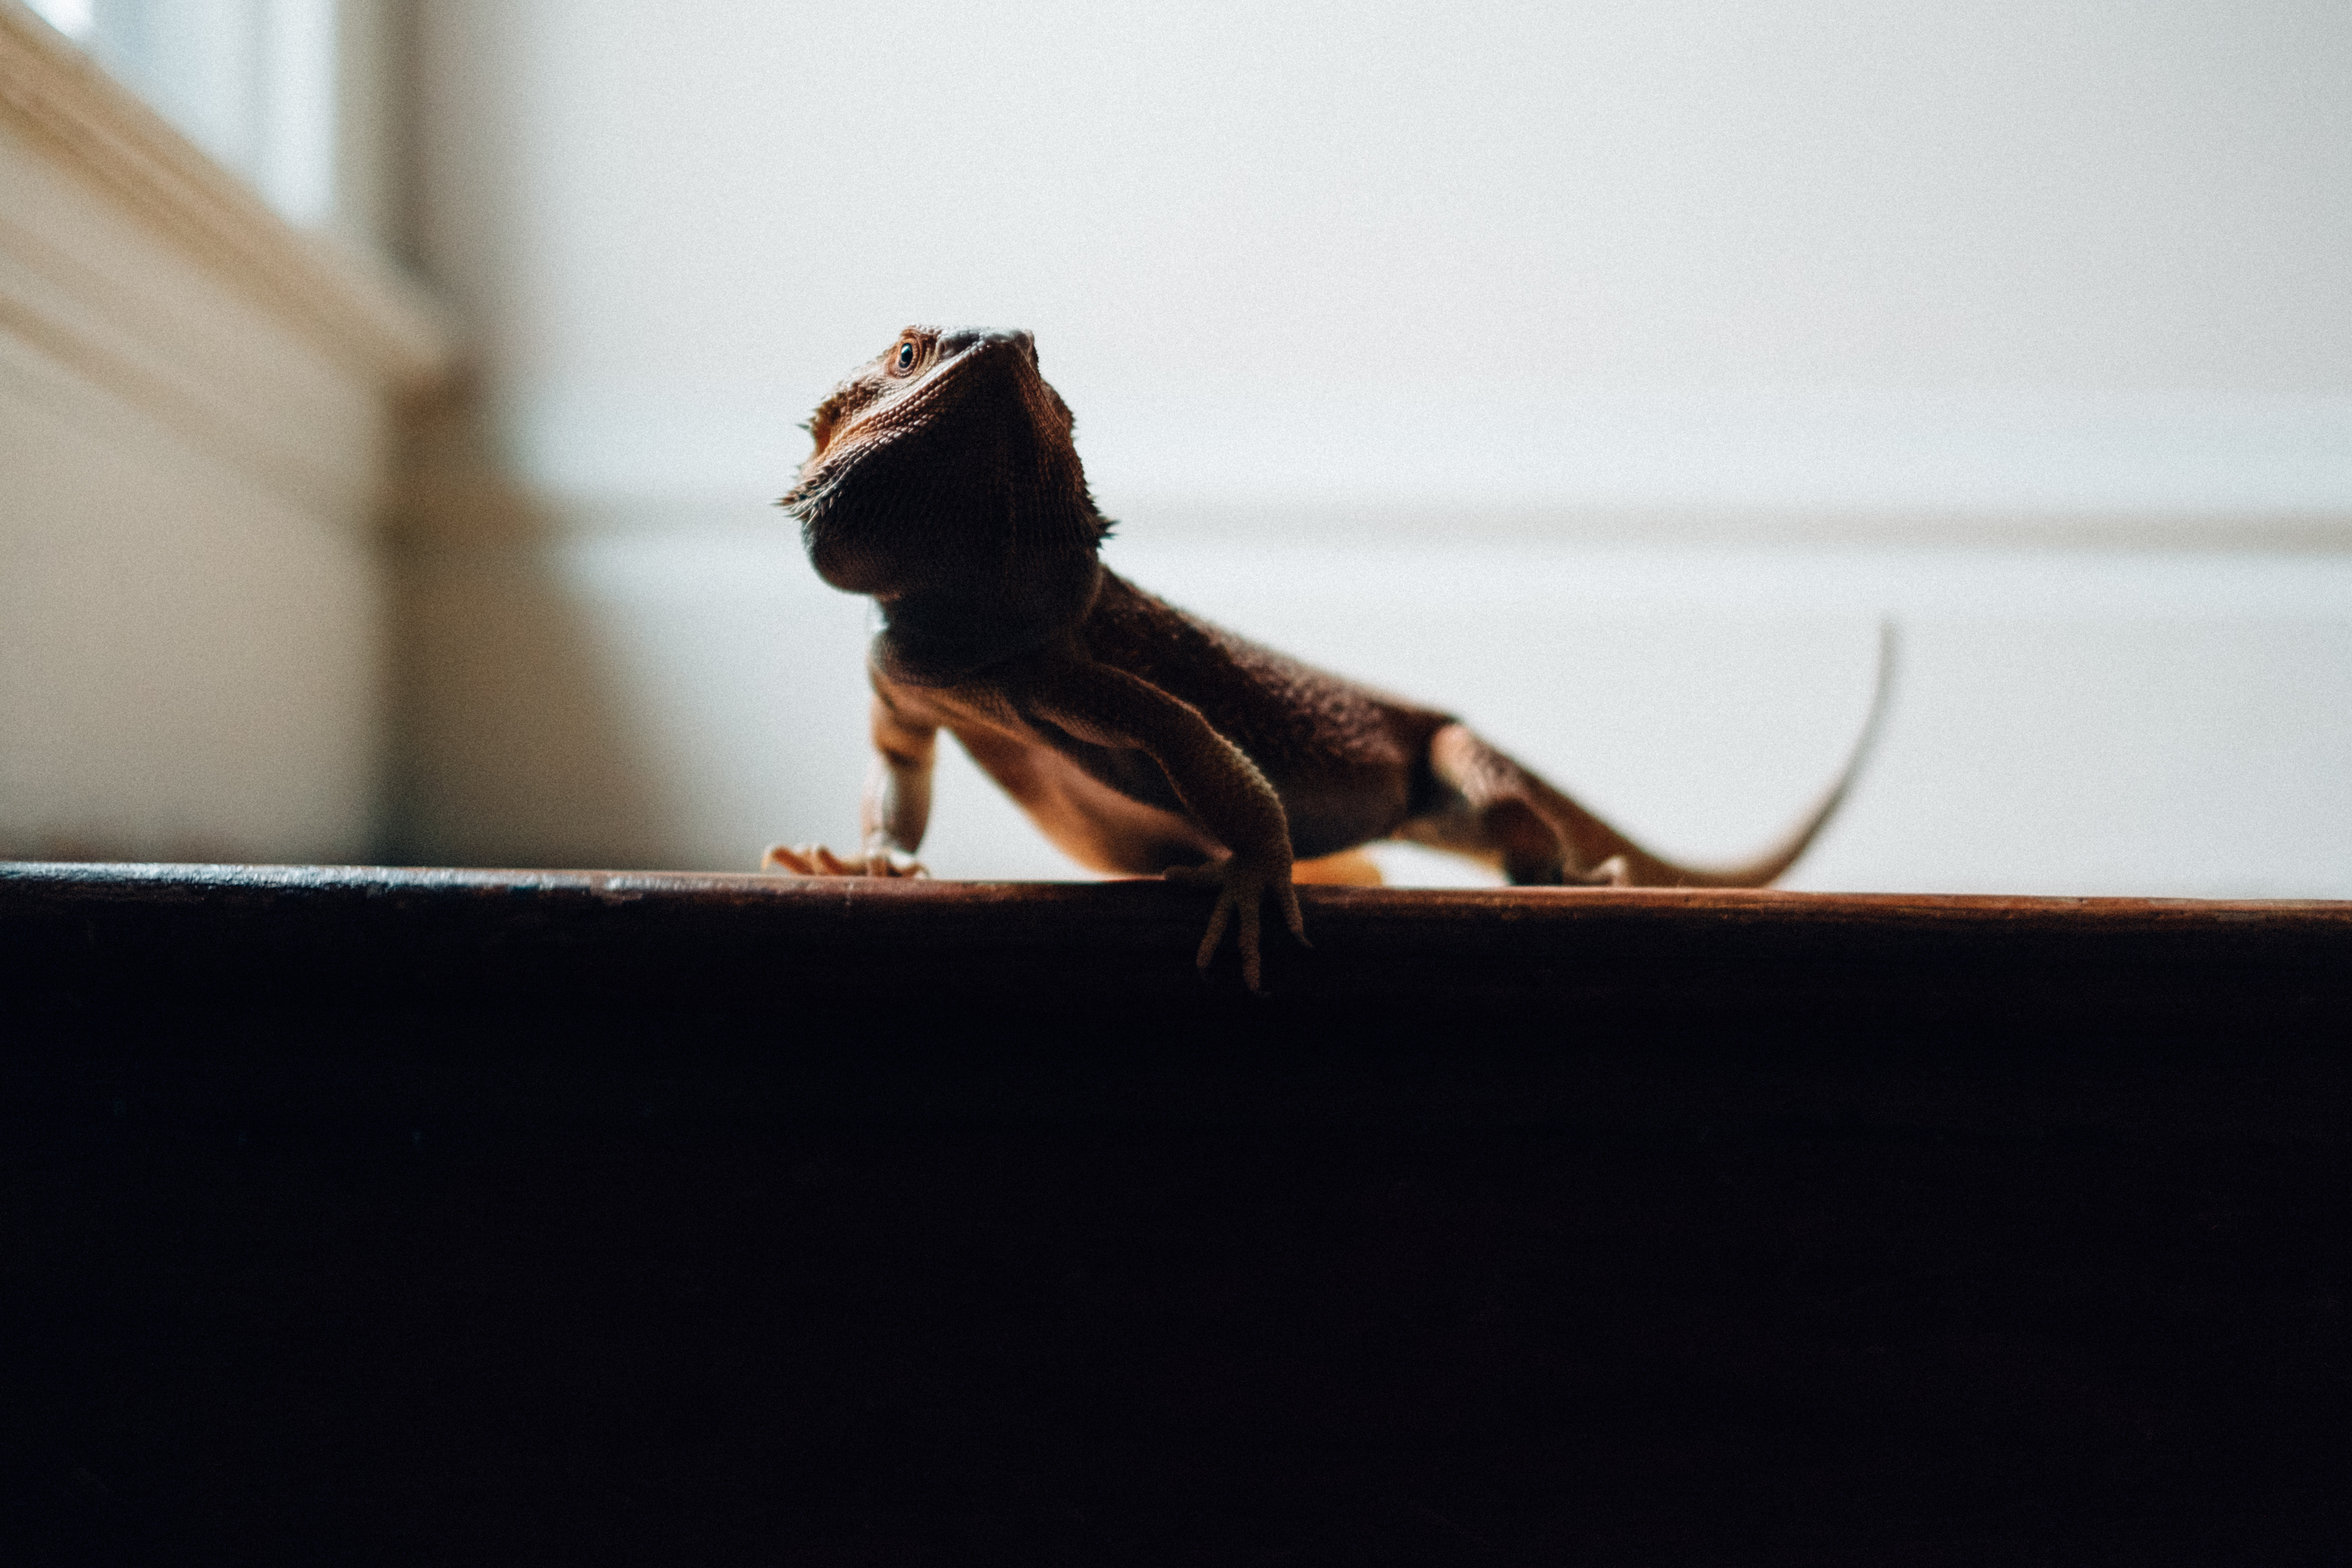
hand, animal, cat, macro, reptile, black, lizard, macro photography, animal photography